The Harvester (1927 film)

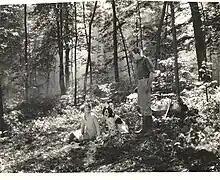

The Harvester is a 1927 American silent comedy film directed by James Leo Meehan and starring Orville Caldwell, Natalie Kingston and Will Walling. It is an adaptation of the 1911 novel of the same name by Gene Stratton-Porter, which was later remade as a sound film in 1936.